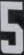
Number: 5